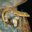
Label: lizard